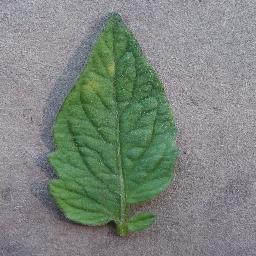
Label: Tomato___Leaf_Mold